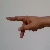
The image shows a hand gesture representing the letter 'P' in Indian Sign Language.